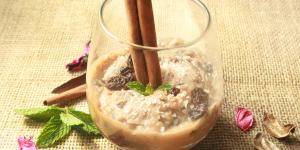
dulce de batata dominicano